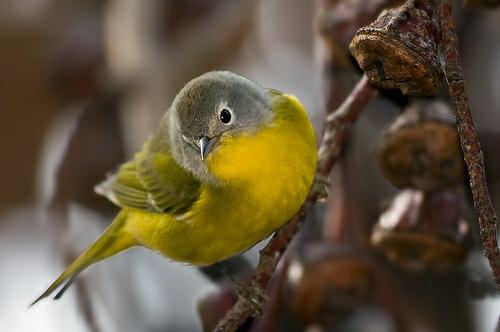
A photo of a nashville warbler